Universe 17

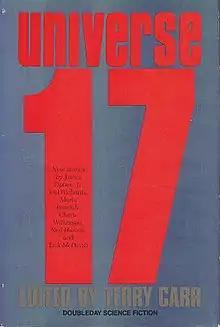
Cover of first edition

Universe 17 is an anthology of original science fiction short stories edited by Terry Carr, the last volume in the seventeen-volume Universe anthology series (though the series was rebooted a few years later). It was first published in hardcover by Doubleday in June 1987.